Laura Harring

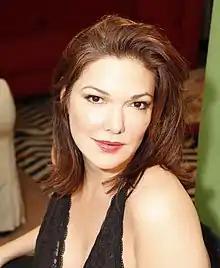
Harring in 2016

Laura Elena Harring (' Herring Martínez, formerly Gräfin von Bismarck-Schönhausen"'; born March 3, 1964) is an American actress and beauty pageant titleholder who won Miss USA 1985 and later began acting in television and film. She is best known for her lead role as Rita in the 2001 movie "Mulholland Drive". Her other films include "The Forbidden Dance" (1990), "John Q" (2002), "Willard" (2003), "The Punisher" (2004), "The King" (2005), "Love in the Time of Cholera" (2007), "Ghost Son" (2007), "The Caller" (2008), "Drool" (2009), "Sex Ed" (2014), and "Inside" (2016). She also played Carla Greco in "General Hospital" (1990–1991), Paula Stevens on "Sunset Beach" (1997), and Rebecca "Becca" Doyle in "The Shield" (2006).